Mentor, Ohio

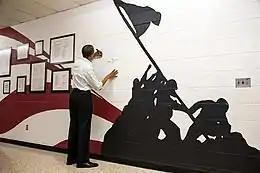
President Barack Obama at Mentor High School in 2012

Mentor is a suburb of Cleveland and is located on the south shore of Lake Erie. The Mentor Headlands area of Mentor, located in the northeast portion of the city, was settled in 1797 by Connecticut Land Company surveyors.